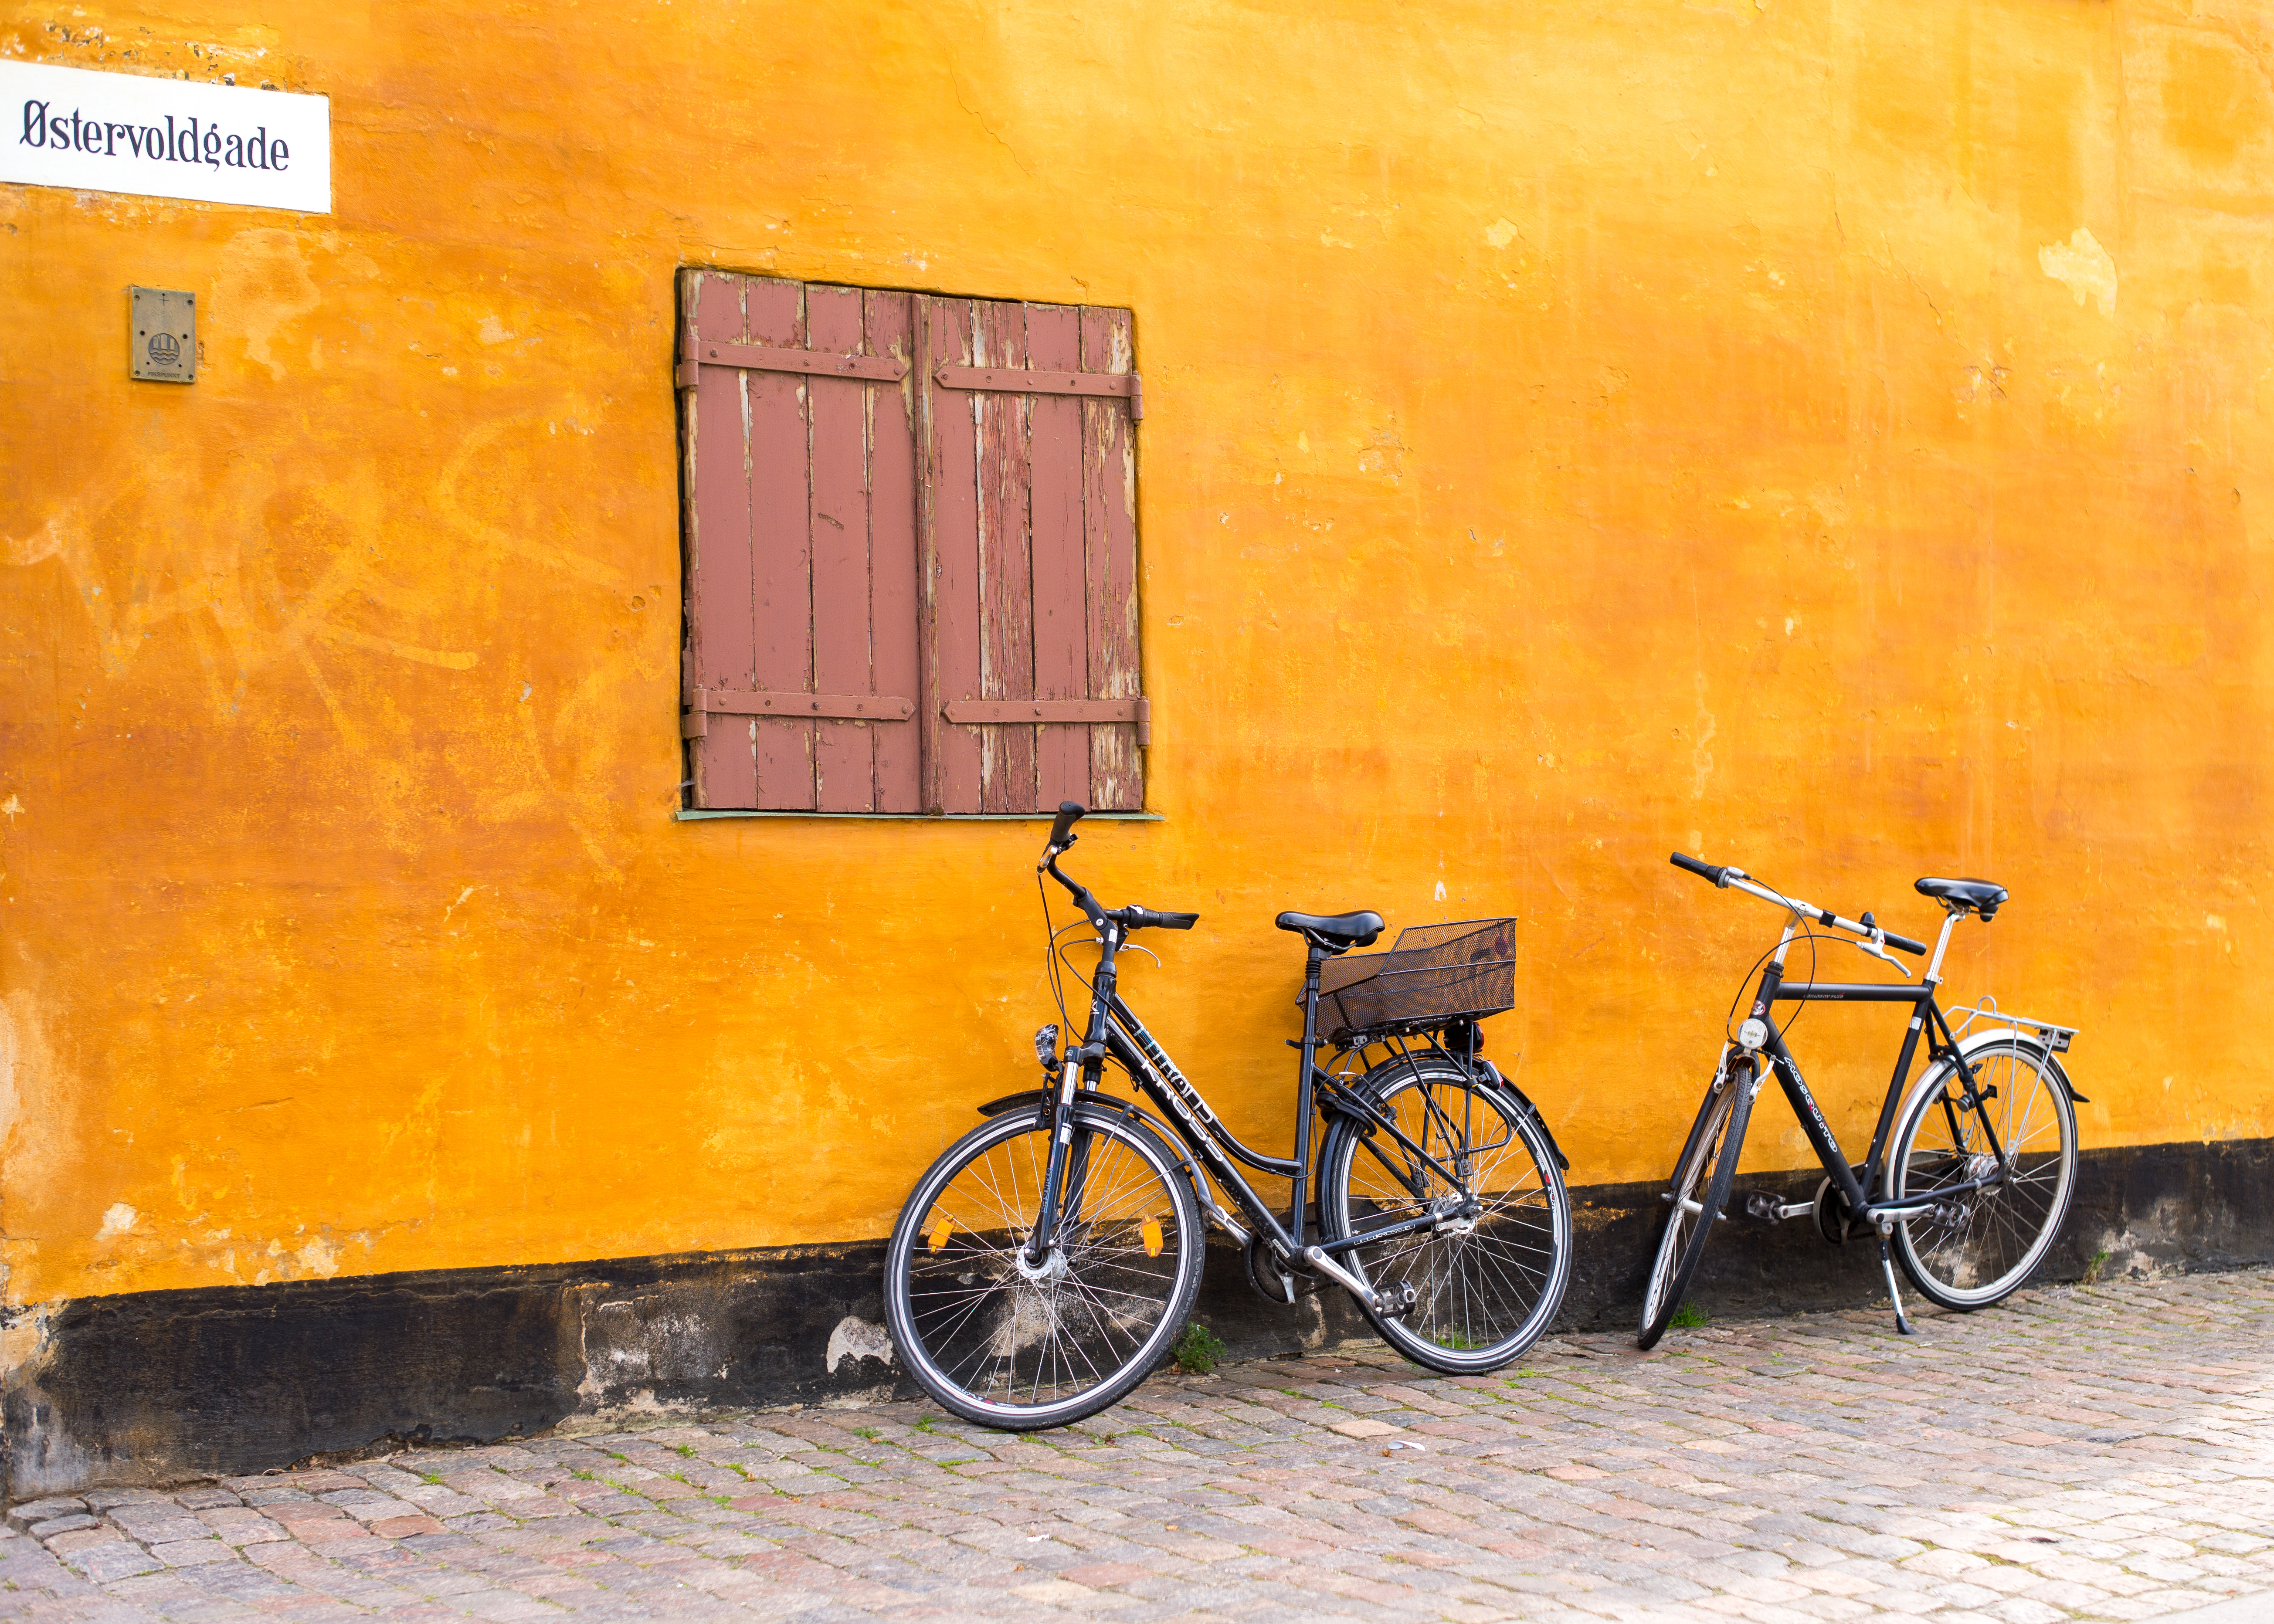
street, house, building, bicycle, wall, travel, europe, vehicle, color, yellow, painting, sports equipment, art, m, shutters, bicycles, biking, denmark, copenhagen, 50, leica, 240, summilux, ochre, ostervoldgade